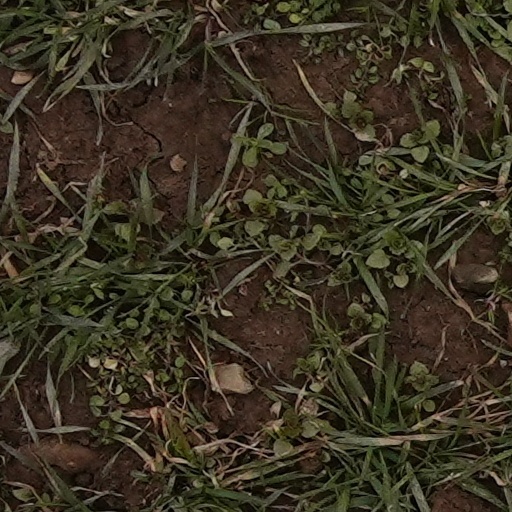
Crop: wheat